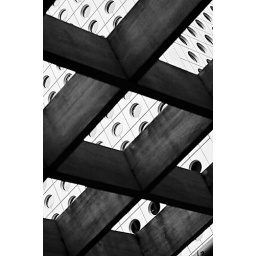
hong kong in black and white